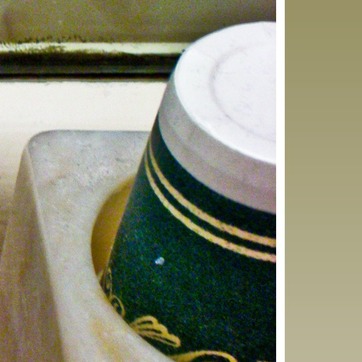
Material: plastic